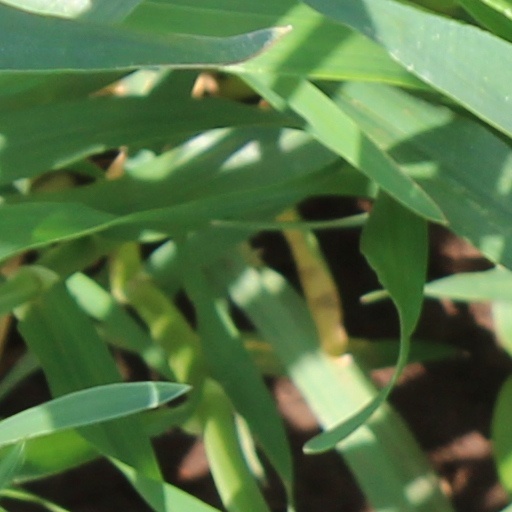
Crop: wheat